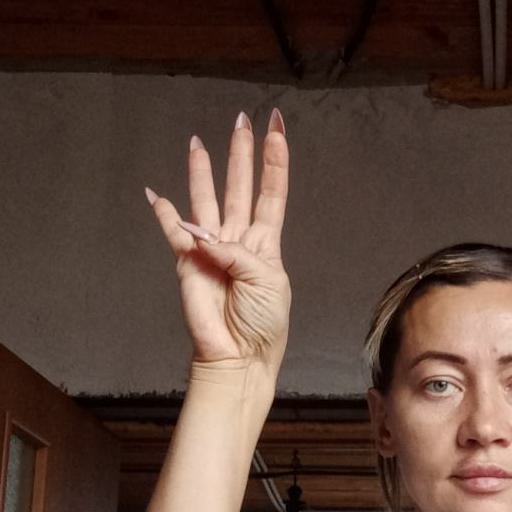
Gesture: four